Jelena Pavičić Vukičević

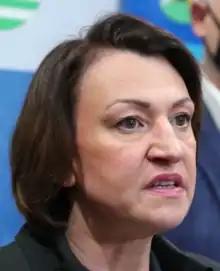
Pavičić Vukičević in April 2021

Jelena Pavičić Vukičević (born 2 September 1975) is a Croatian politician who served as president of the Bandić Milan 365 - Labour and Solidarity Party. She assumed the position following the death of the previous party president, Milan Bandić, on 28 February 2021. Pavičić Vukičević also assumed Bandić's role of the mayor of Zagreb, which she served until the 4 June 2021, following her loss at the 2021 Zagreb mayoral elections.